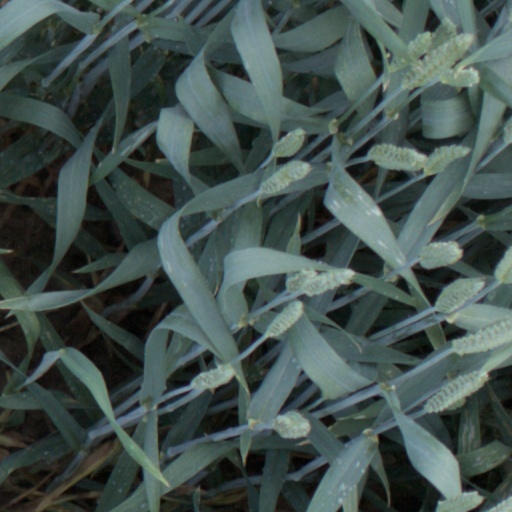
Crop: wheat